Rowing at the 1992 Summer Olympics – Men's coxed four

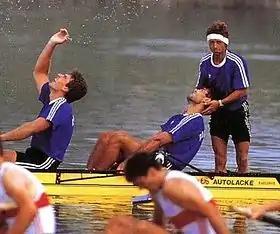
Gold medal Romanian team

The men's coxed four competition at the 1992 Summer Olympics took place at took place at Lake of Banyoles, Spain. It was held from 27 July to 1 August. There were 12 boats (60 competitors) from 12 nations, with each nation limited to a single boat in the event. The event was won by Romania, the nation's first victory in the event; the Romanian team had taken silver in 1988. Germany, recently re-united, took silver in 1992; East Germany had won gold in 1988. Two men returned from the 1988 podium to medal again in 1992: Dimitrie Popescu of Romania and Hendrik Reiher of the former East German team. They were the eighth and ninth men to earn multiple medals in the event; due to the removal of the men's coxed four from the programme, they would be the last. Bronze went to Poland, the nation's fourth bronze medal in the coxed four.